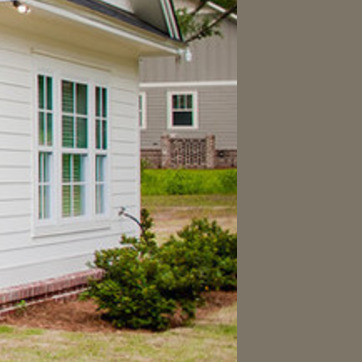
Material: foliage